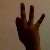
The image shows a hand gesture representing the number 9 in Indian Sign Language.